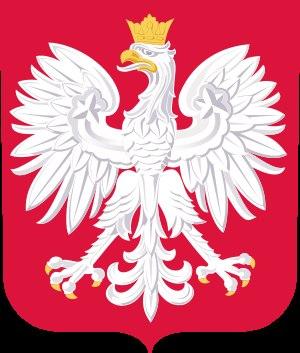
L’histoire de l’hôtel de Monaco, à Paris, est architecturale et sociale. La présence de ses habitants et les évènements qui s'y déroulent témoignent de son époque.
L'Histoire de la Pologne ne se formant que dans le contexte de l'époque médiévale, on pourrait considérer impropre de parler de la Pologne au Haut Moyen Âge. Toutefois, les traces de l'implantation des Polanes et des Vislanes sont aujourd'hui descriptibles, avant les premiers Piasts.